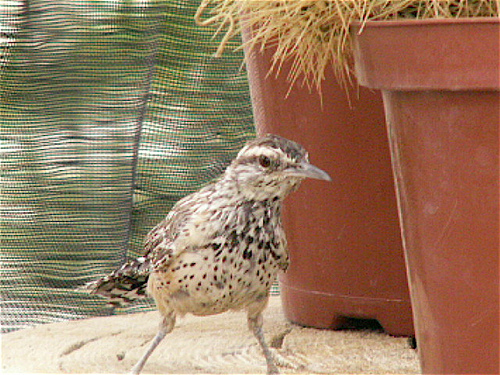
a medium sized bird with a gray body with black speckles on it.
a small bird standing on long legs with a large beaka bird with a speckled brown and white body and head and long rectrices.
this bird features a long, curved bill and fierce, wide brown eyes.
a medium sized bird with a small bill that curves downwards
this bird is brown with black and white and has a long, pointy beak.
this is a white bird with black spots and white tarsus and thighs
this small bird has a sharp bill, and desert colored feathers.
this bird has a brown crown, brown primaries, and a brown and white belly.
a bird with a spotted body with a pointed bill.
Species: Cactus Wren